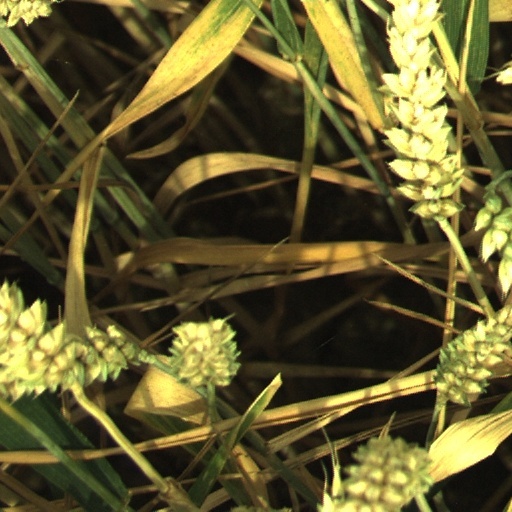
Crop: wheat